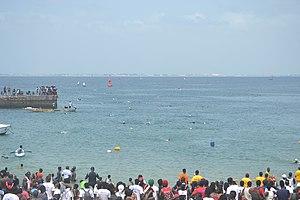
Arrivée Dakar-Gorée
La traversée Dakar-Gorée est une course de natation en eau libre dont la première édition a eu lieu en 1985. Cet événement sportif est très populaire au Sénégal et unique en Afrique de l’Ouest.